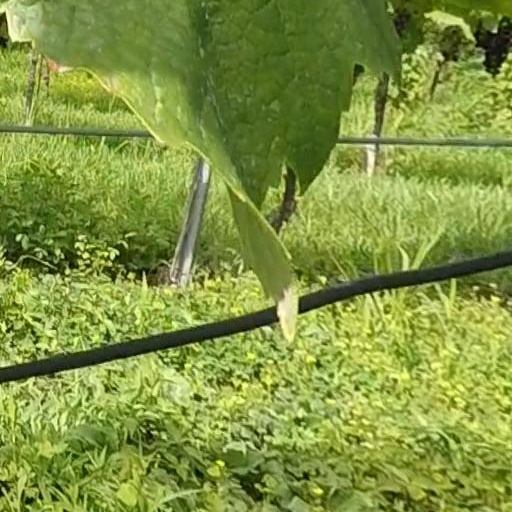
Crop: grape